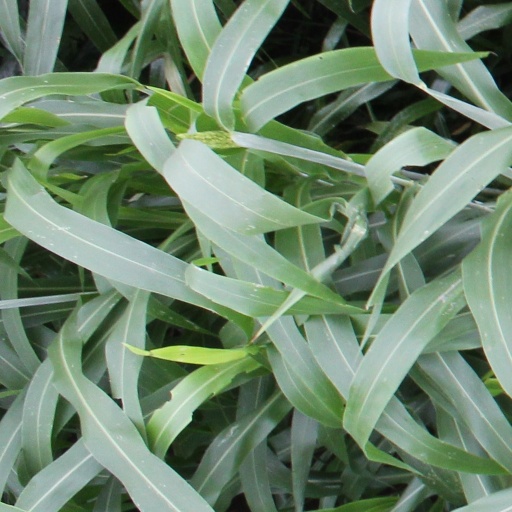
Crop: sorghum